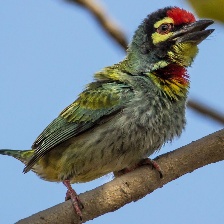
Species: COPPERSMITH BARBET
Scientific name: MEGALAIMA HAEMACEPHALA